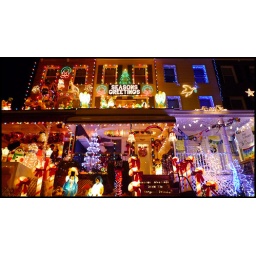
34th street in baltimore's hampden neighborhood. all the houses on both sides of this block are decked out. 12.05.10